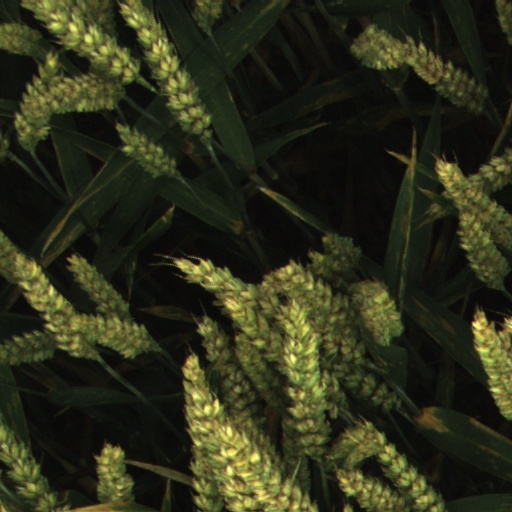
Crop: wheat